Nandagopa

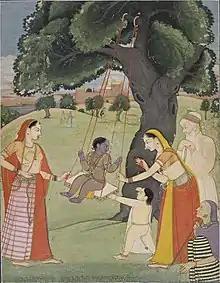
Nanda (right) watches Krishna being pushed on a swing.

Nanda or Nandagopa is a cow-herd chief, and the foster-father of Krishna, featured in the Harivamsha and the Puranas. Nanda is the son of Parjanya, a ruler of the Vraja region, who is a son of Devamidha. According to a few sources he is claimed to be a chief of Gokulam, which was one of the mandals of the Yadavas while other sources point out the fact that Nanda was a Vaishya and a cowherd. He is sometimes referred to as a king but was a cowherd in real.